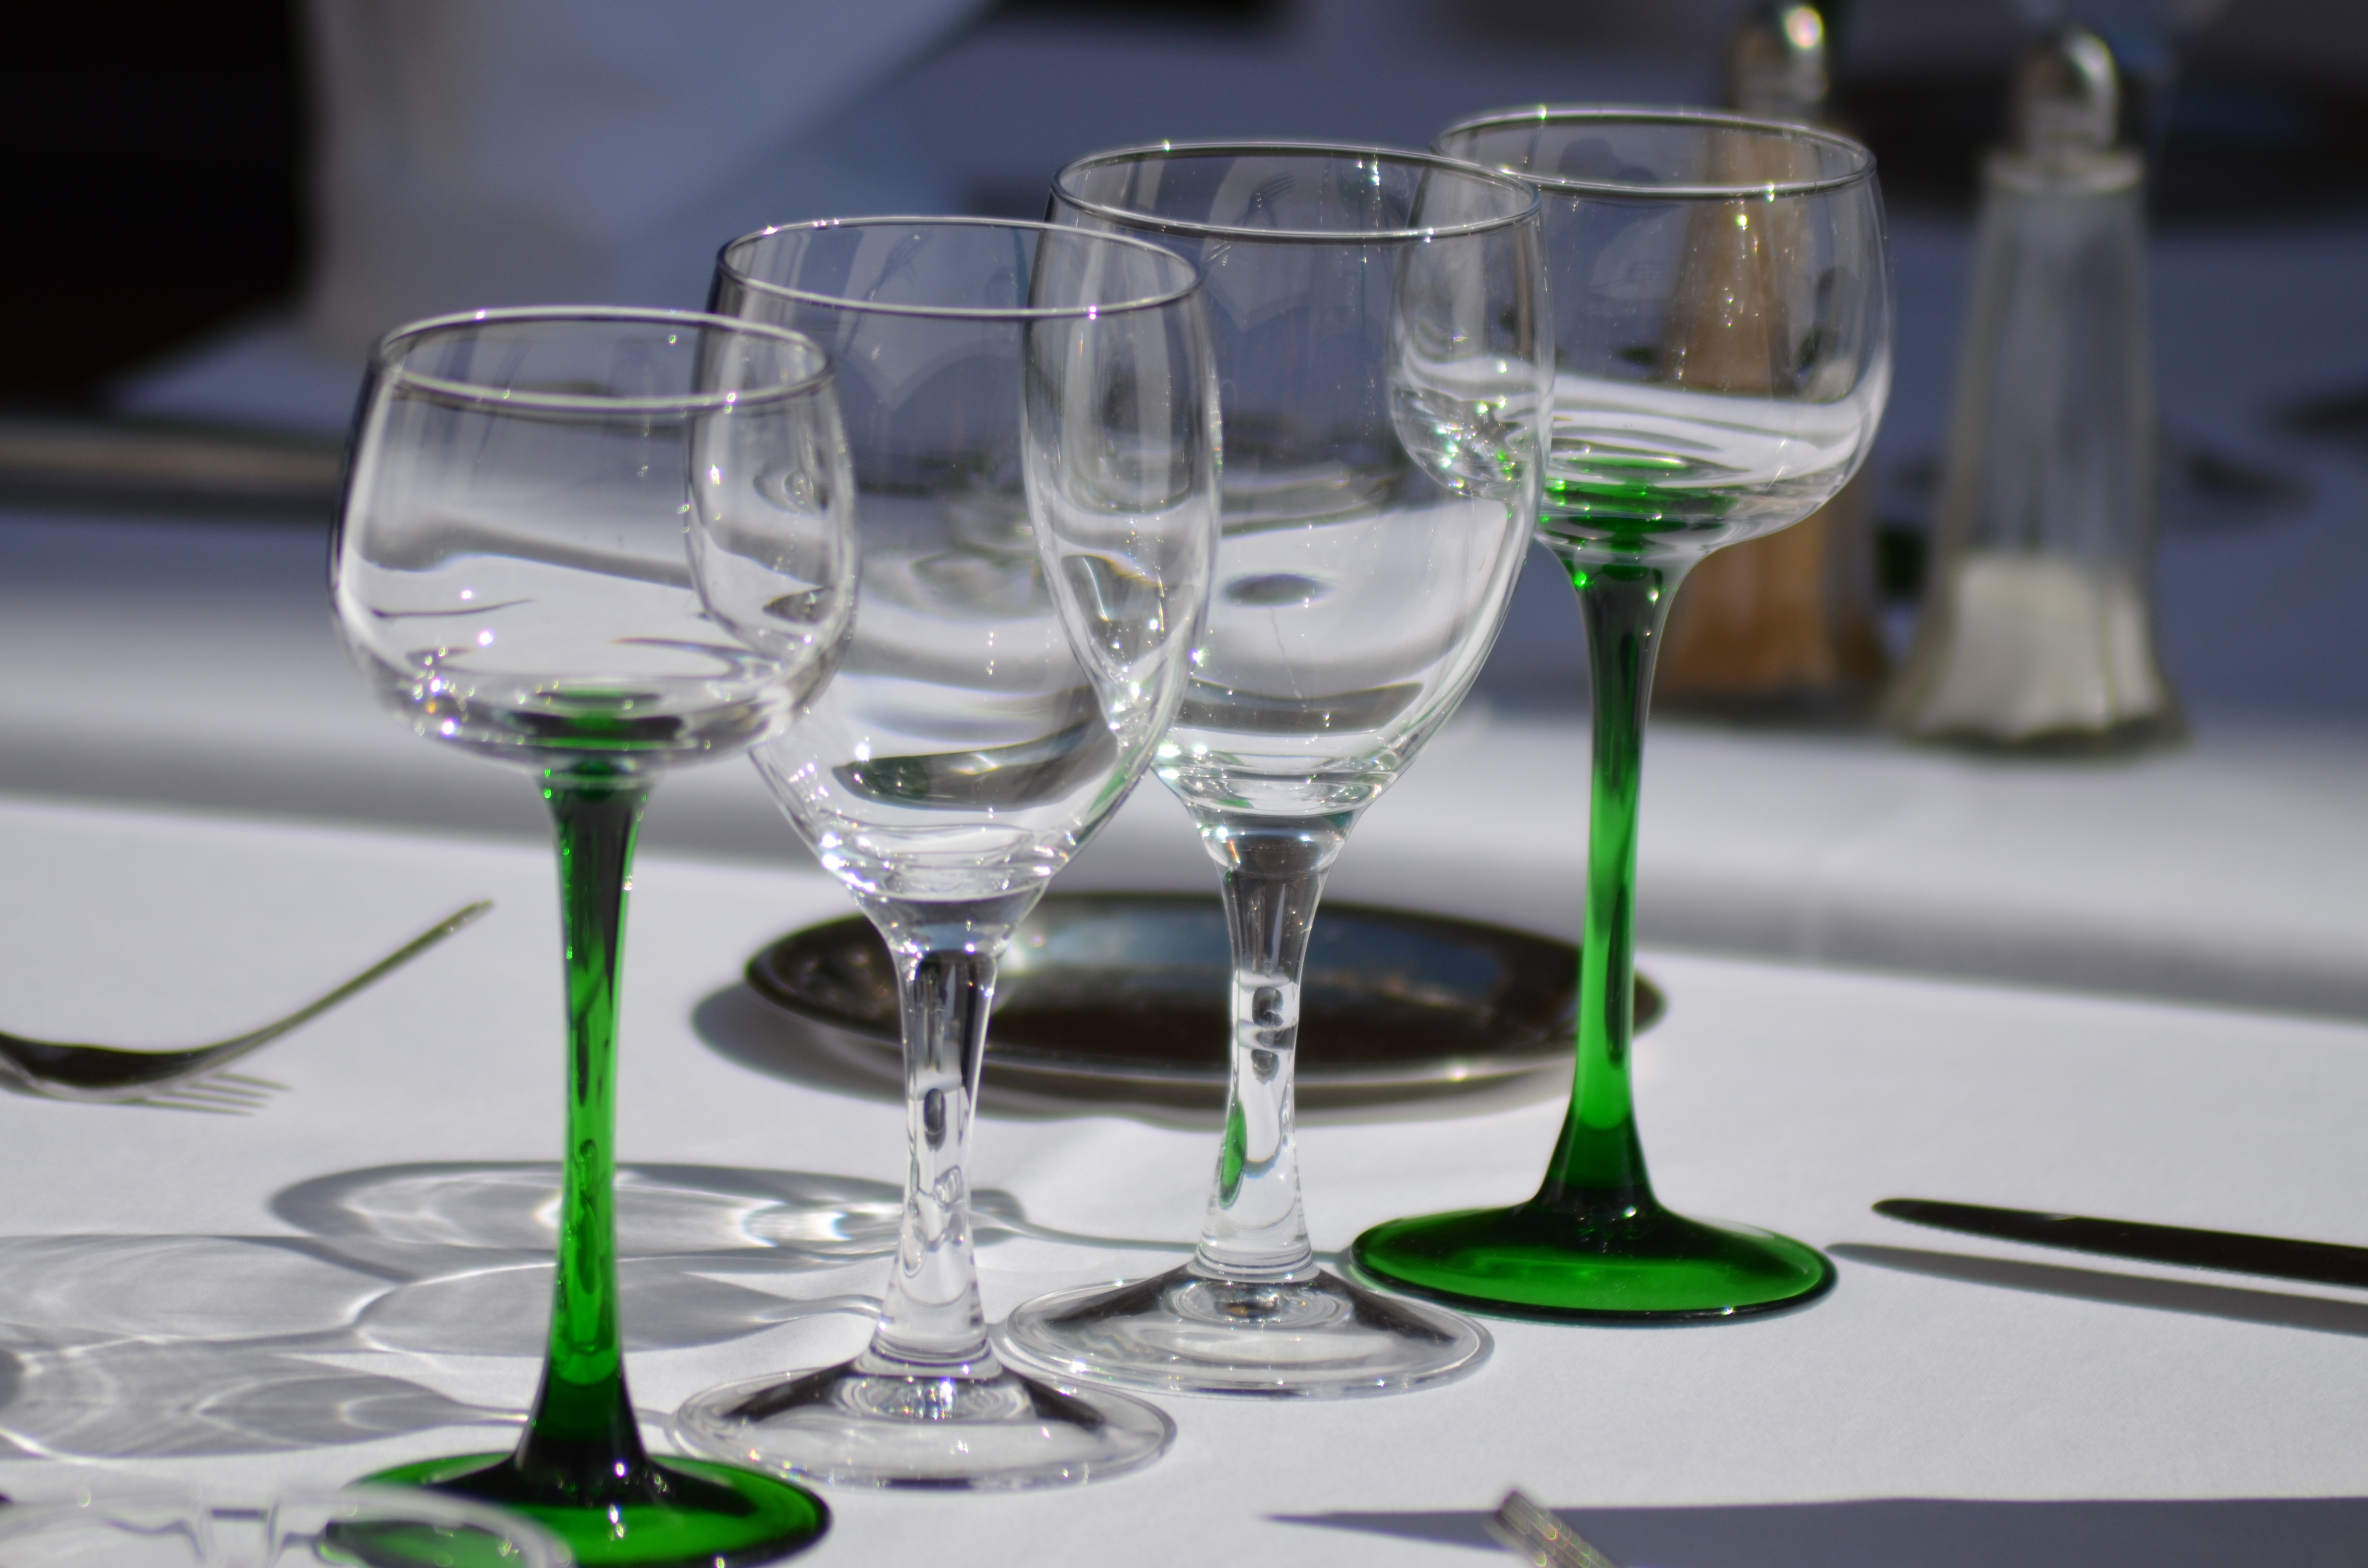
table, cutlery, wine, glass, restaurant, drink, material, towel, tablecloth, wine glass, terrace, dishes, glasses, catering, restoration, alsace, table decoration, stemware, alcoholic beverage, restaurant table, terrace caf, distilled beverage, drinkware, champagne stemware